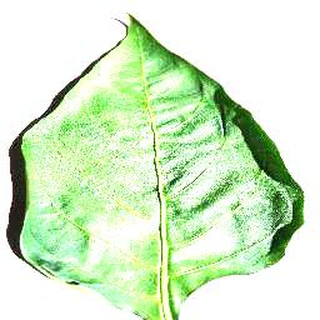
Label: healthy_bell_pepper